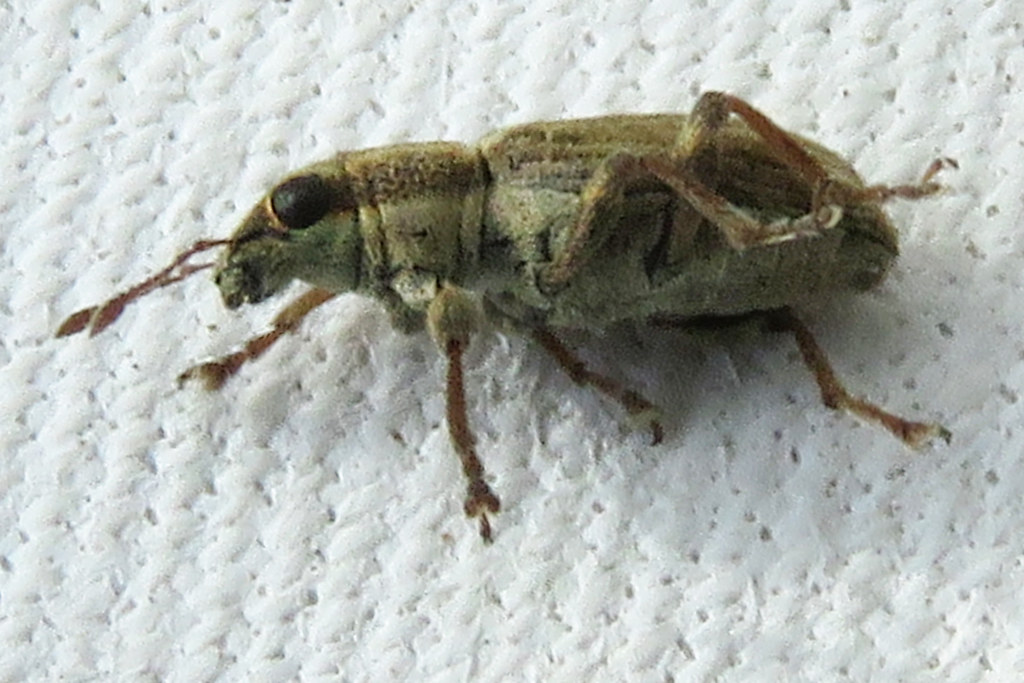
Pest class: pea_leaf_weevil